The Three Fantastic Supermen

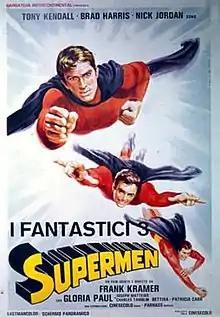

The Three Fantastic Supermen is a 1967 superhero film directed by Gianfranco Parolini. The film was the first in a series of Three Supermen films.